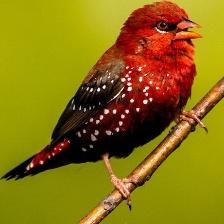
Species: AVADAVAT
Scientific name: AMANDAVA AMANDAVA